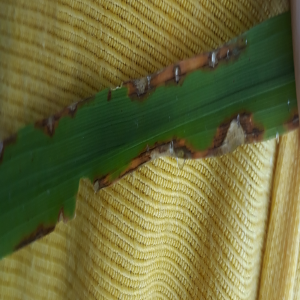
Disease: Blast